Álvaro Ormeño

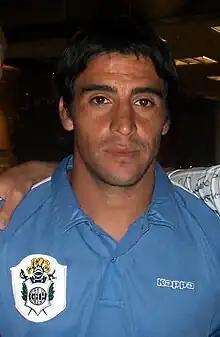
Ormeño in January 2009

Álvaro Andrés Ormeño Salazar (born 4 April 1979) is a Chilean former professional footballer who operated as a right back or wing back.